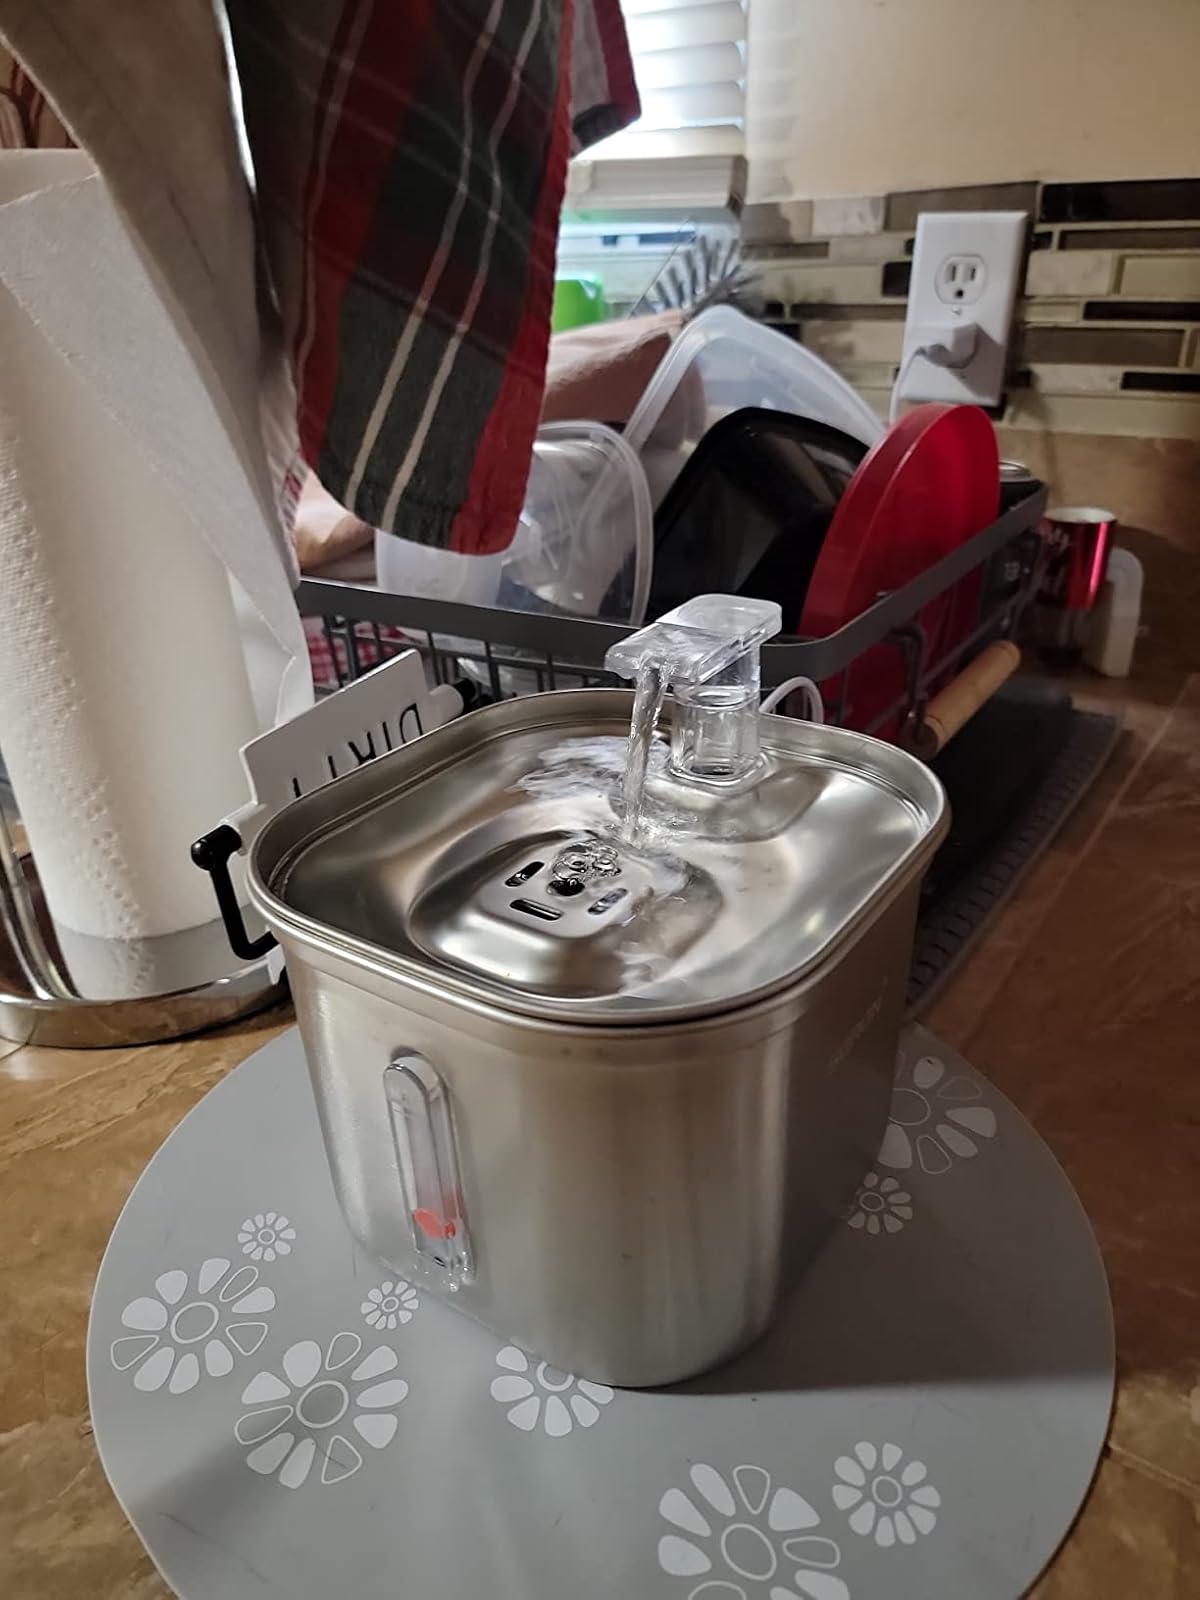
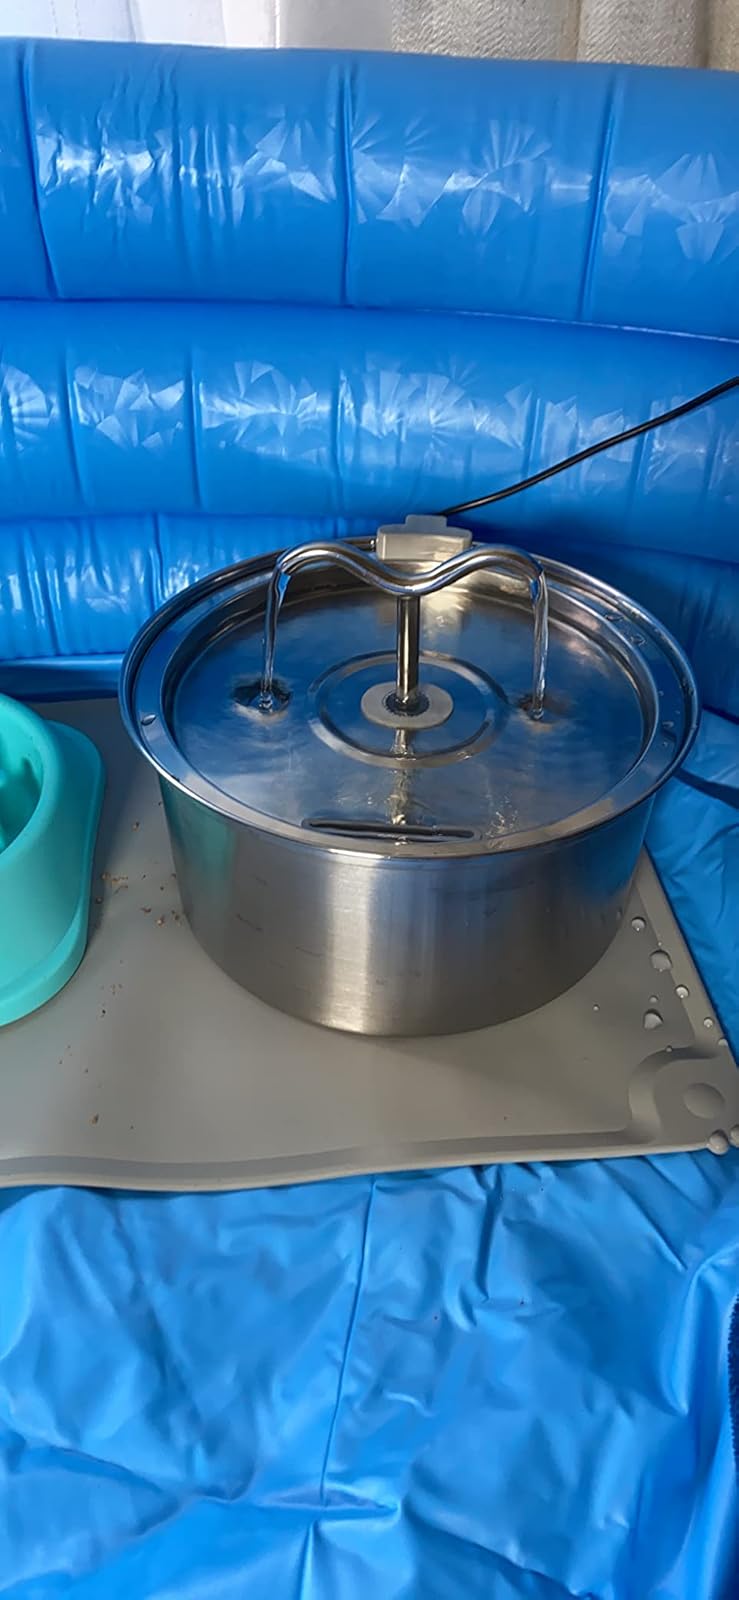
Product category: items_bowl
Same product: no